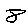
Label: 8